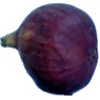
Label: fig